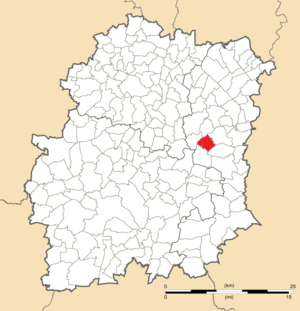
Carte de position de Fontenay-le-Vicomte en Essonne (91)
Fontenay-le-Vicomte est une commune française située à trente-cinq kilomètres au sud-est de Paris dans le département de l'Essonne en région Île-de-France.